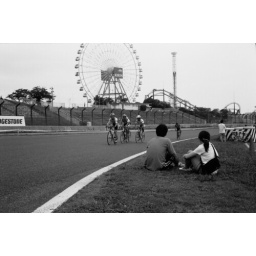
SHIMANO Suzuka cycle road race seen in black and white.